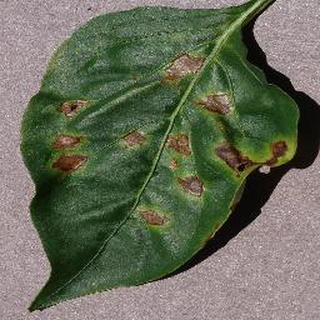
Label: bell_pepper_bacterial_spot